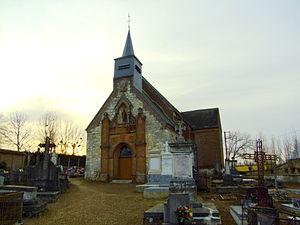
Église de Chevennes le 15/01/2011
L'église Saint-Martin de Chevennes est une église située à Chevennes, en France.